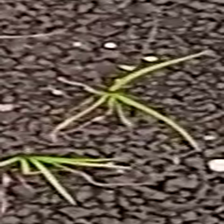
Weed species: Digitaria_SP_(Digitaria Sanguinalis )